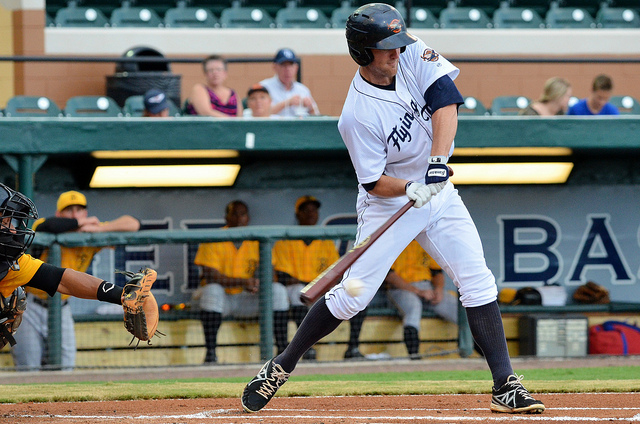
khán giả và các cầu thủ bóng chày đang theo dõi cú đánh bóng của cầu thủ đánh bóng